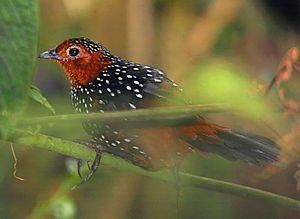
Acropternis est un genre monotypique de passereaux de la famille des Rhinocryptidés. Il se trouve à l'état naturel en Amérique du Sud.